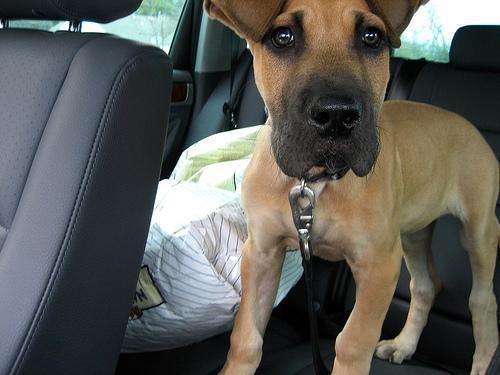
Great_Dane